Charles Neitzel

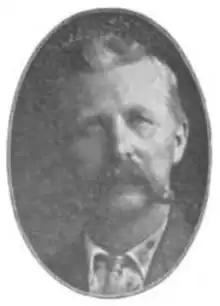

Born in the town of Black Wolf, Wisconsin, Neitzel was a farmer. He was also involved with the People's Brewery Company, the Nekimi Fire Insurance Company, and the Triangle Manufacturing Company. He served as town treasurer and chairman. Neitzel also served on the school board. Neitzel served in the Wisconsin State Assembly, in 1907 and 1909, and was a Republican.